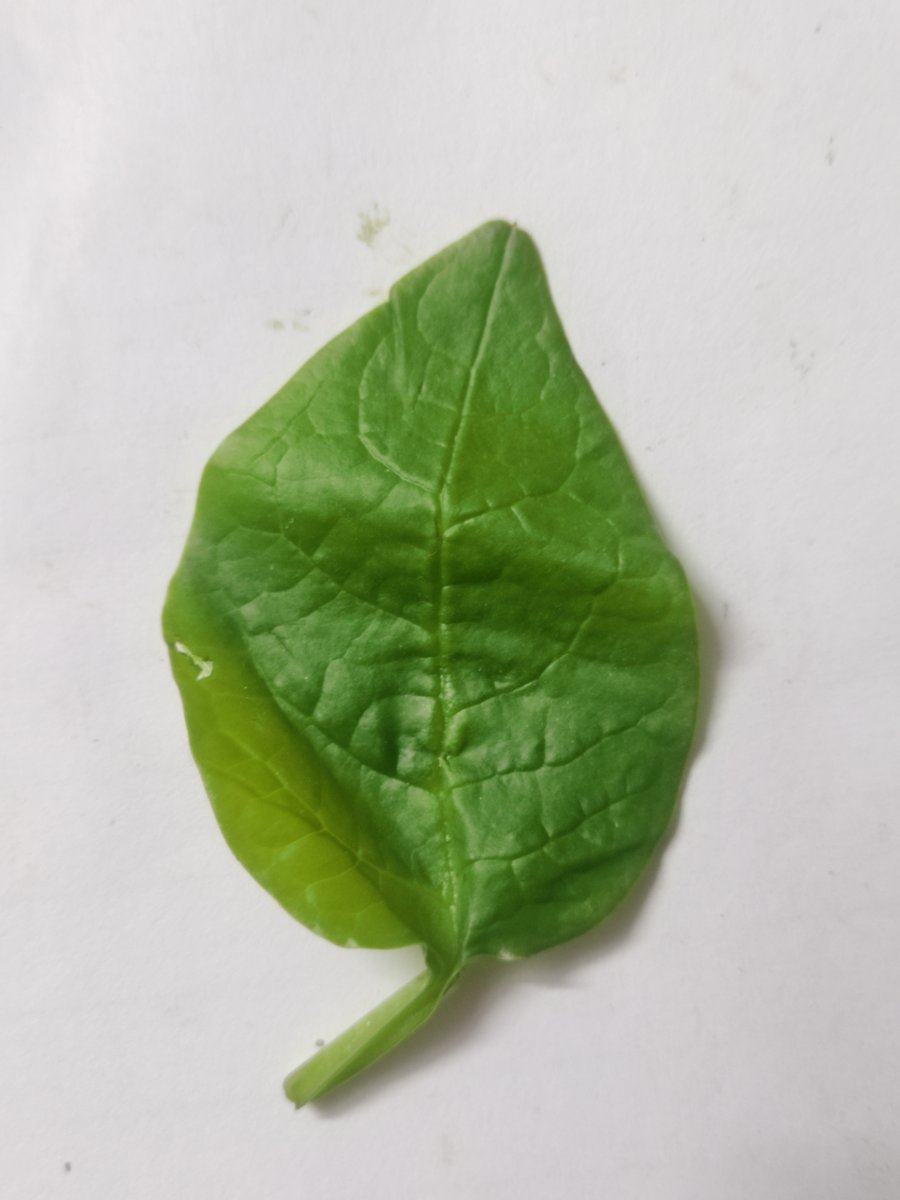
Label: Healthy-Leaf